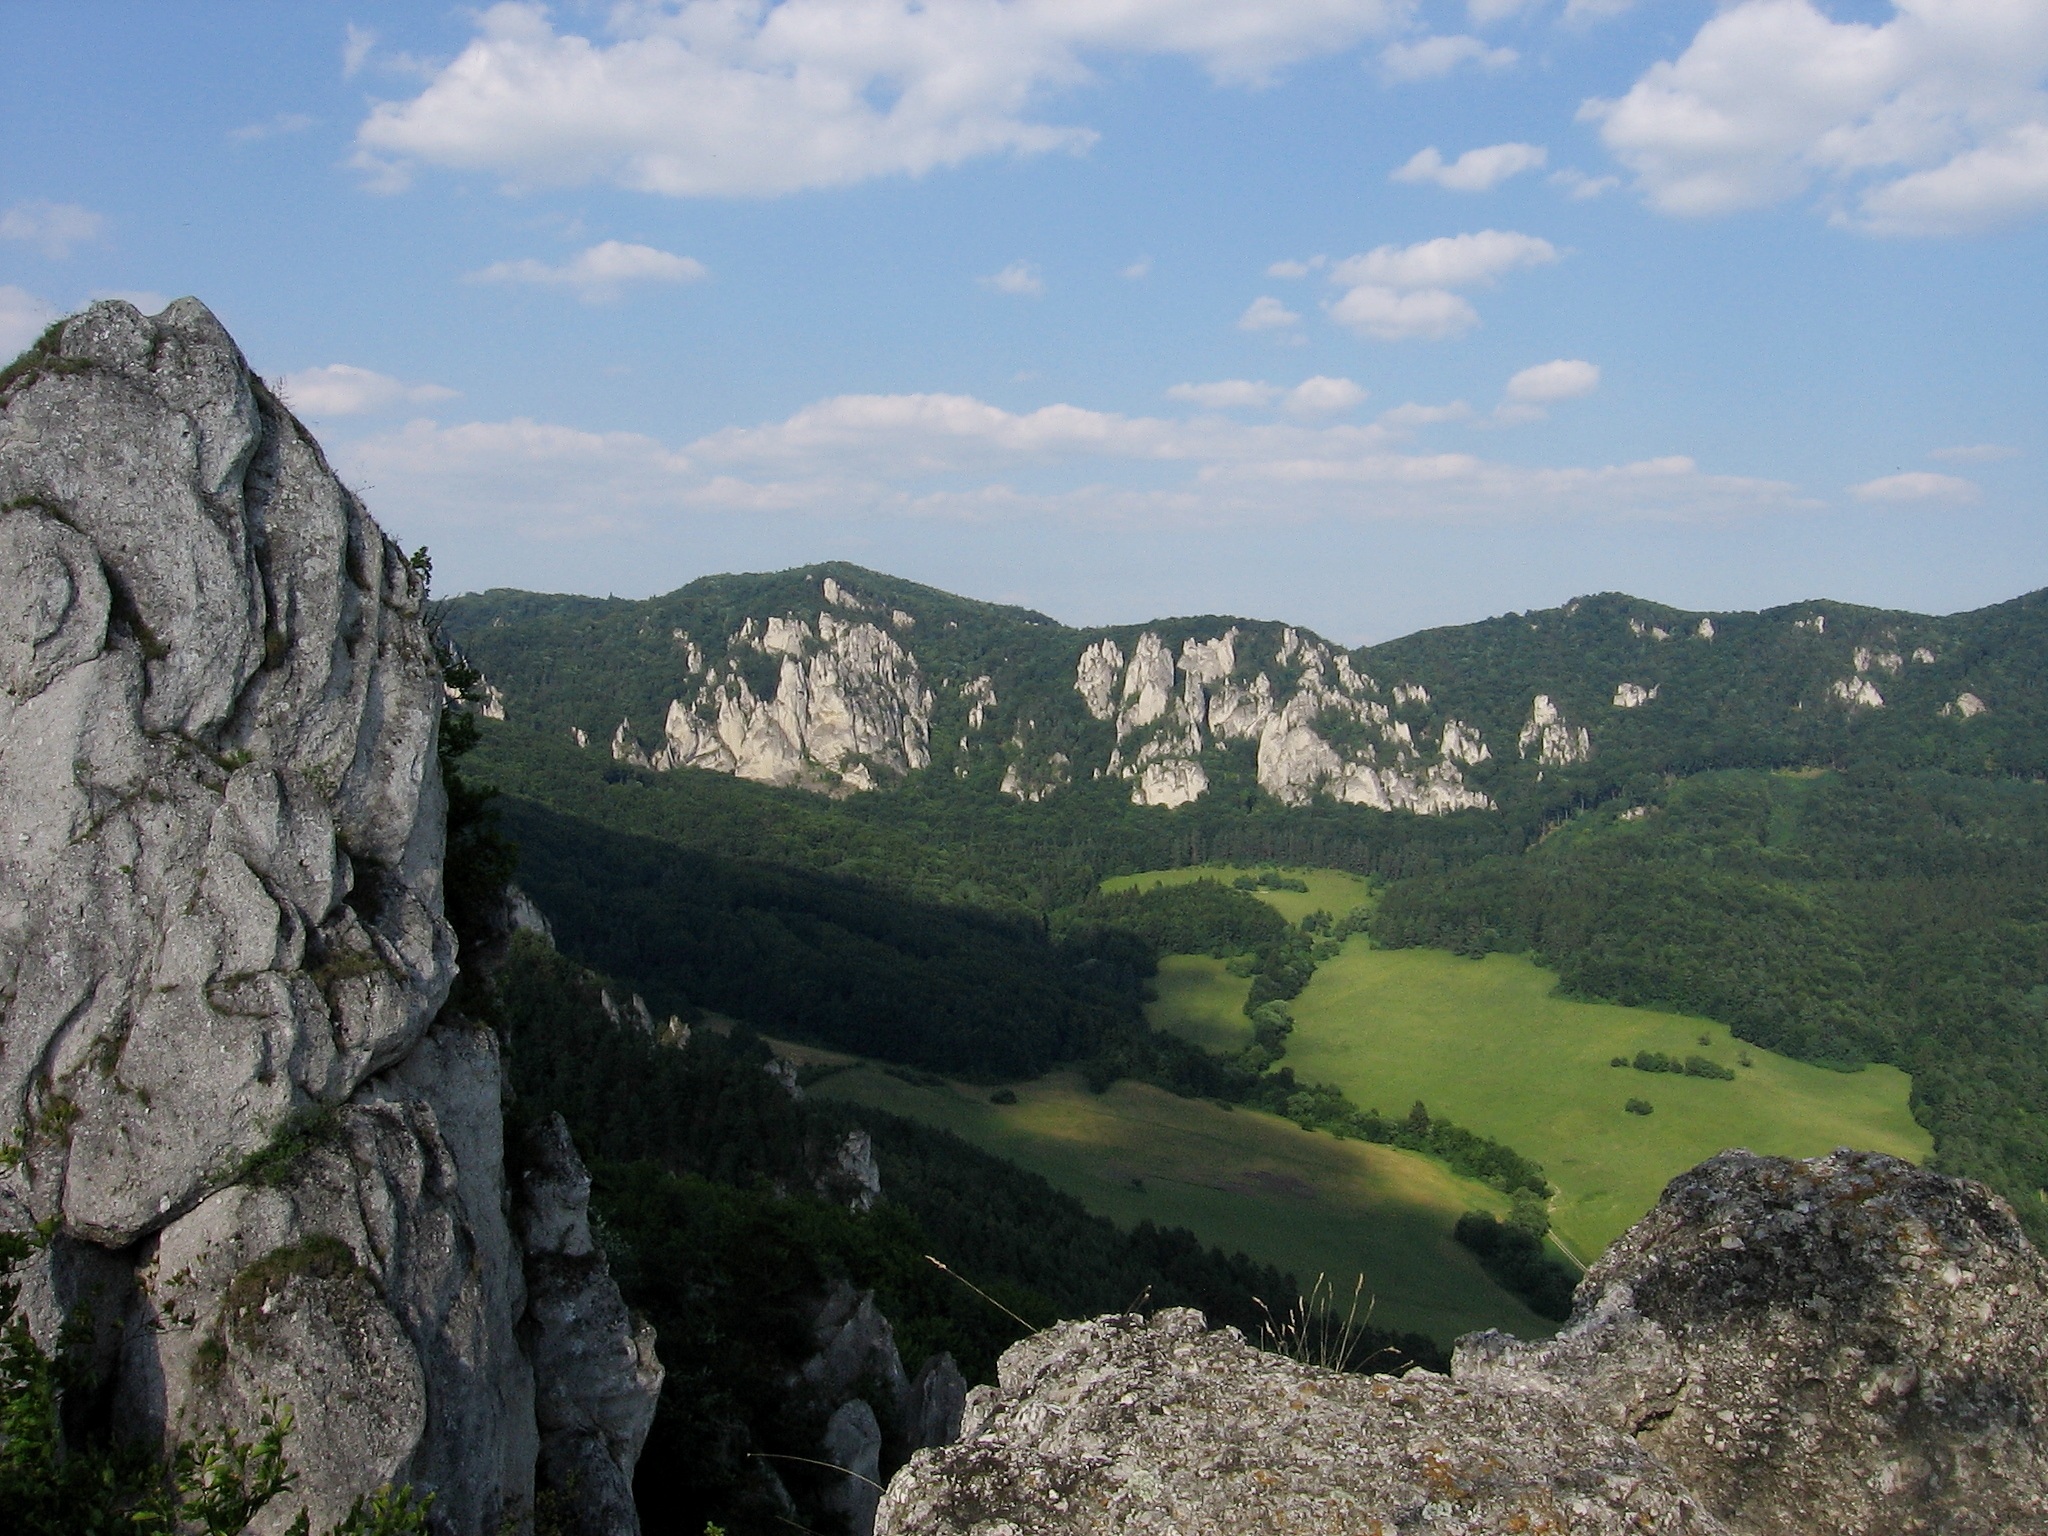
landscape, rock, wilderness, walking, mountain, hiking, trail, hill, lake, adventure, valley, mountain range, cliff, terrain, ridge, summit, rocks, geology, alps, plateau, fell, slovakia, landform, mountain pass, geographical feature, mountainous landforms, conglomerate, s lov, s lovky